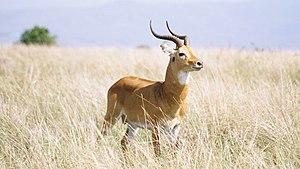
Cobe dans le Parc National Reine Elizabeth, en Ouganda.
Le Cobe de Buffon parfois appelé amraye au Tchad est une espèce qui fait partie de la grande famille des antilopes.
Le département de Boundiali, circonscription administrative et collectivité territoriale, est un département de Côte d'Ivoire portant le nom de son chef-lieu, la ville de Boundiali. Outre la sous-préfecture de Boundiali, il comprend celles de Ganaoni, Gbon, Kolia, Kasséré, Sianhala et Siempurgo.